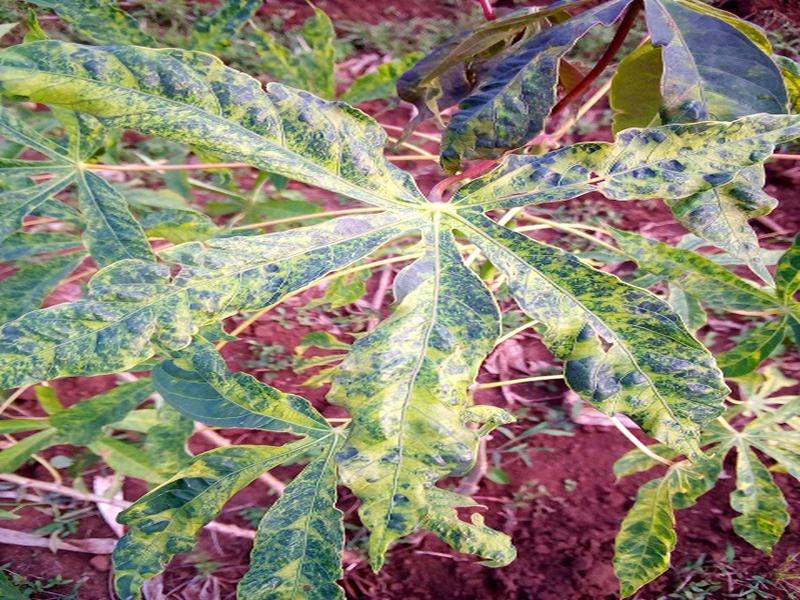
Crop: cassava
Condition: mosaic_disease